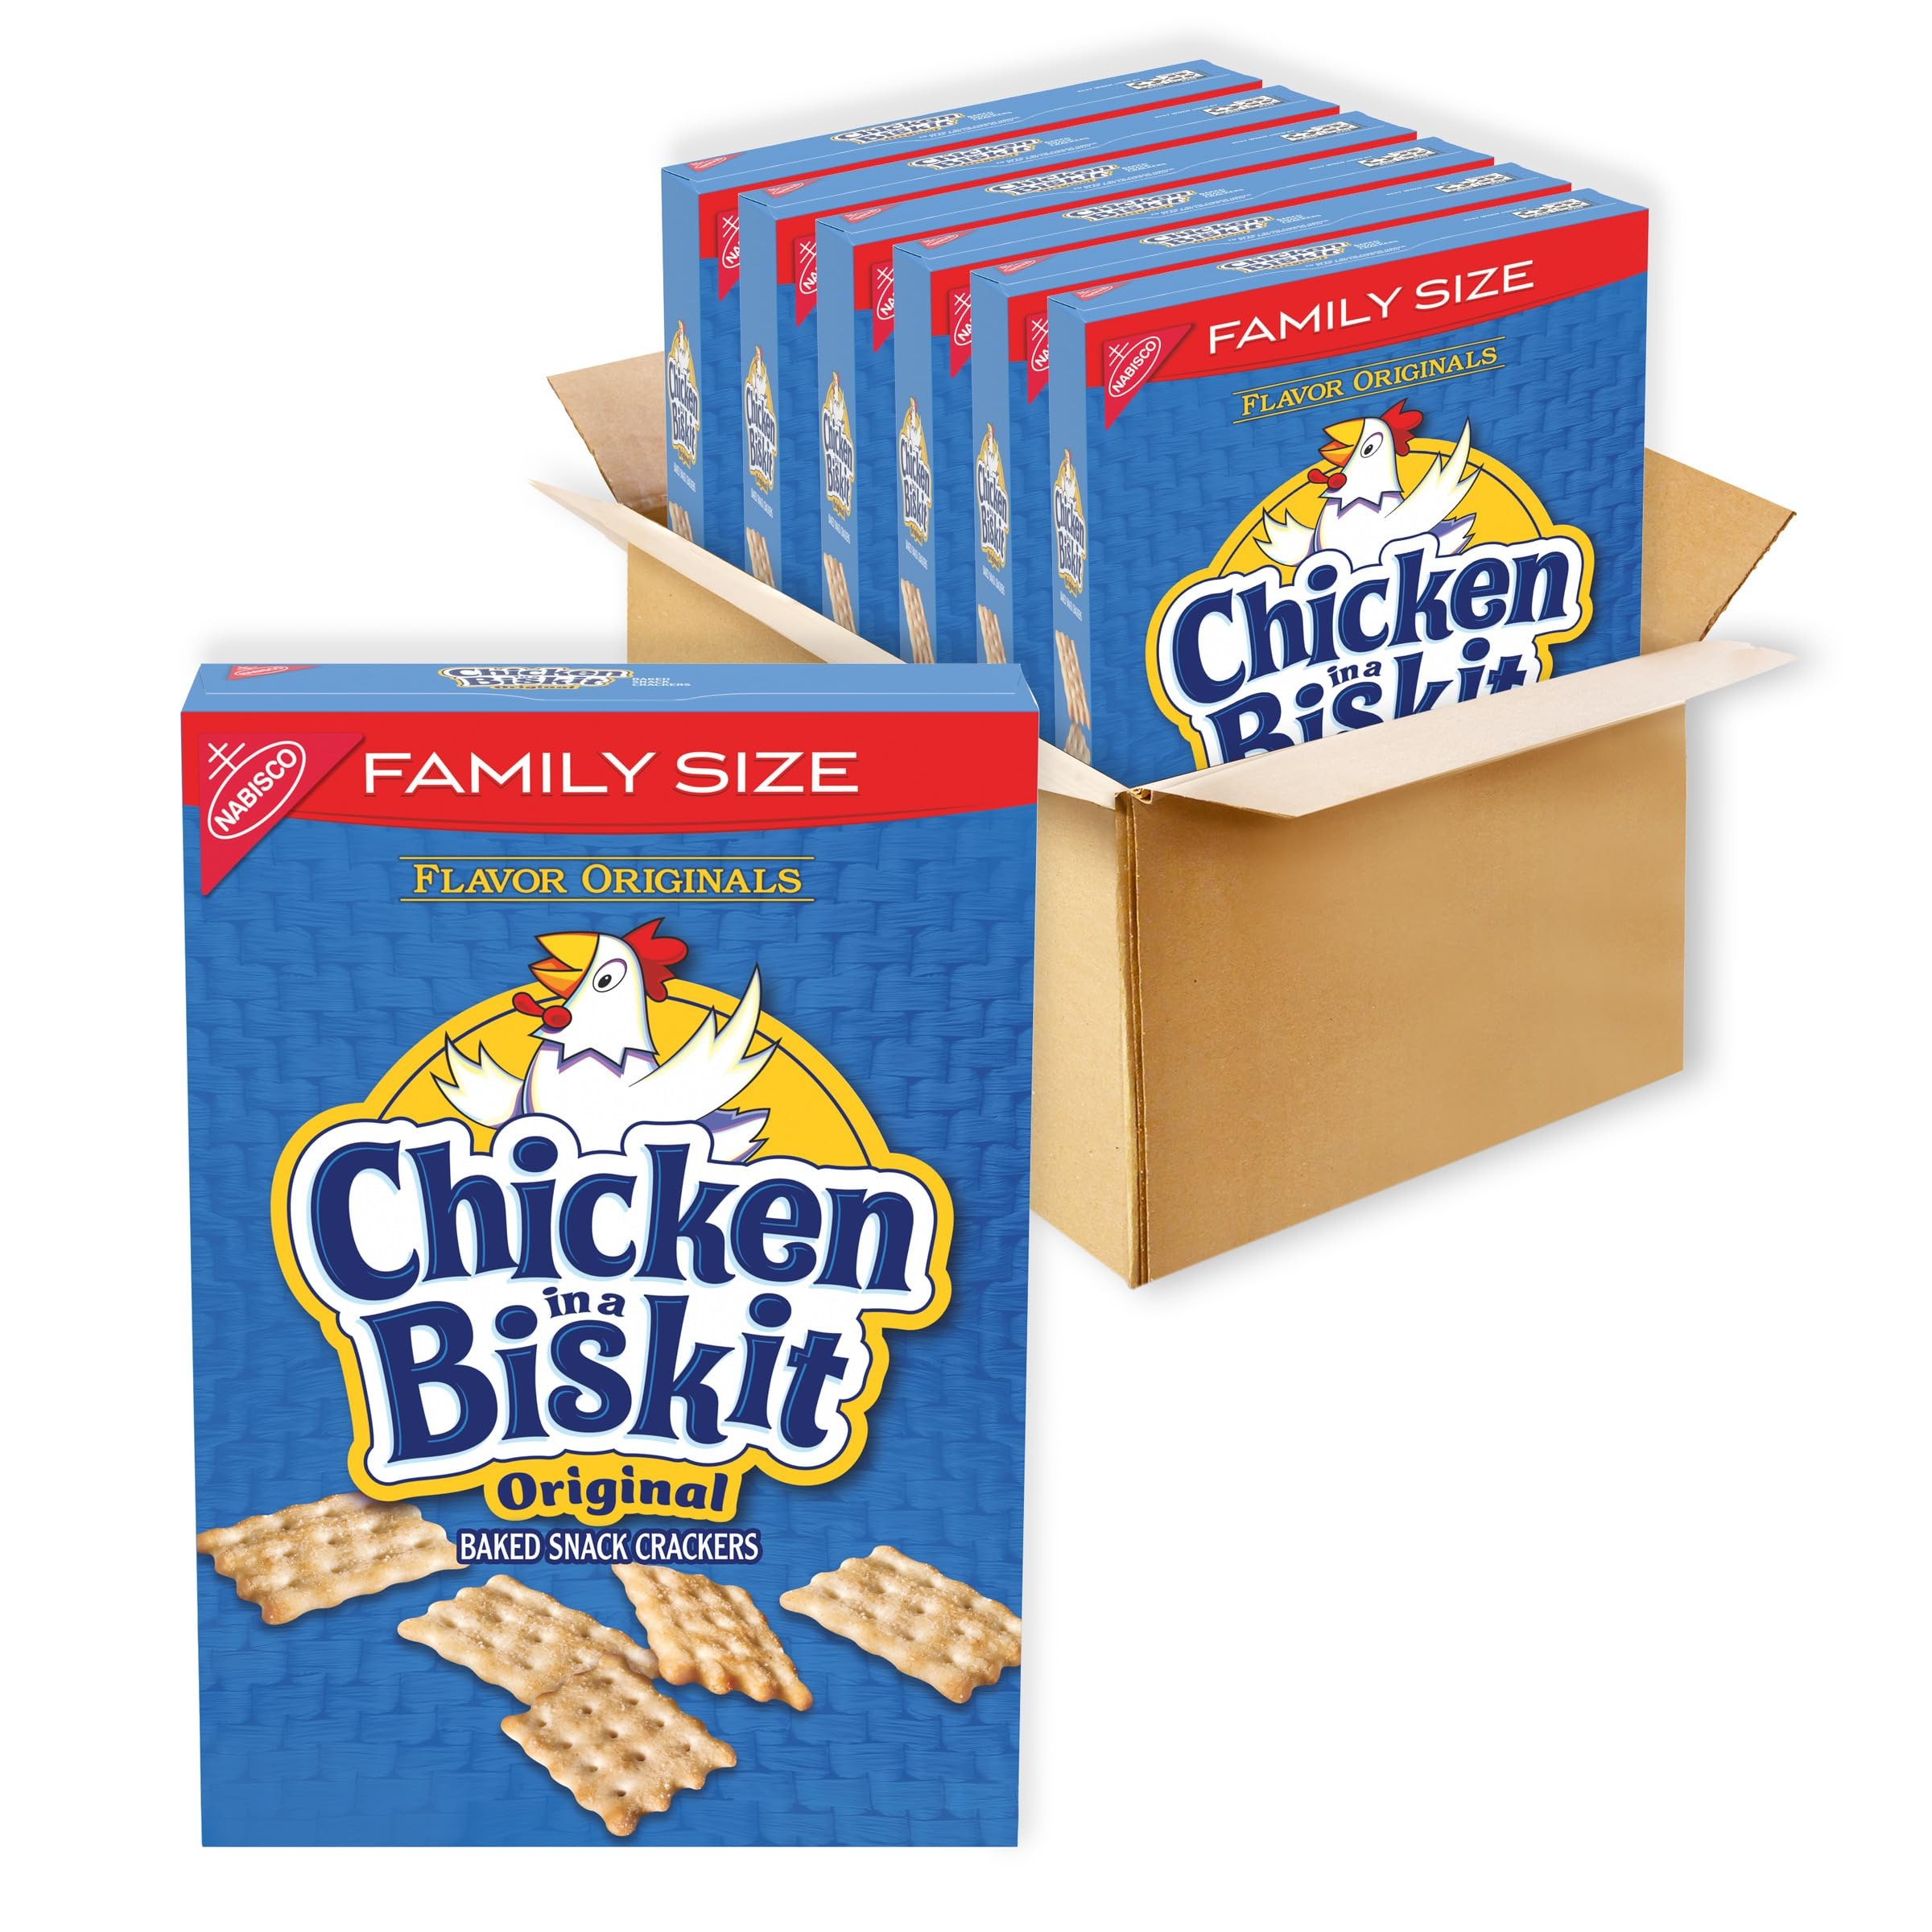
Item Name: Chicken in a Biskit Original Baked Snack Crackers, Bulk Lunch Snacks, Family Size, 6 - 12 oz Boxes
Bullet Point 1: Six 12 oz boxes of Chicken in a Biskit Original Baked Snack Crackers
Bullet Point 2: Light crackers made with chicken and seasoned for delicious flavor
Bullet Point 3: Square crackers are delicious savory snacks
Bullet Point 4: Chicken flavored crackers with a crunchy texture
Bullet Point 5: Enjoy these cracker snacks plain or serve with dips, soups or salads as party snacks for kids and adults
Value: 72.0
Unit: Ounce

Price: 6.19